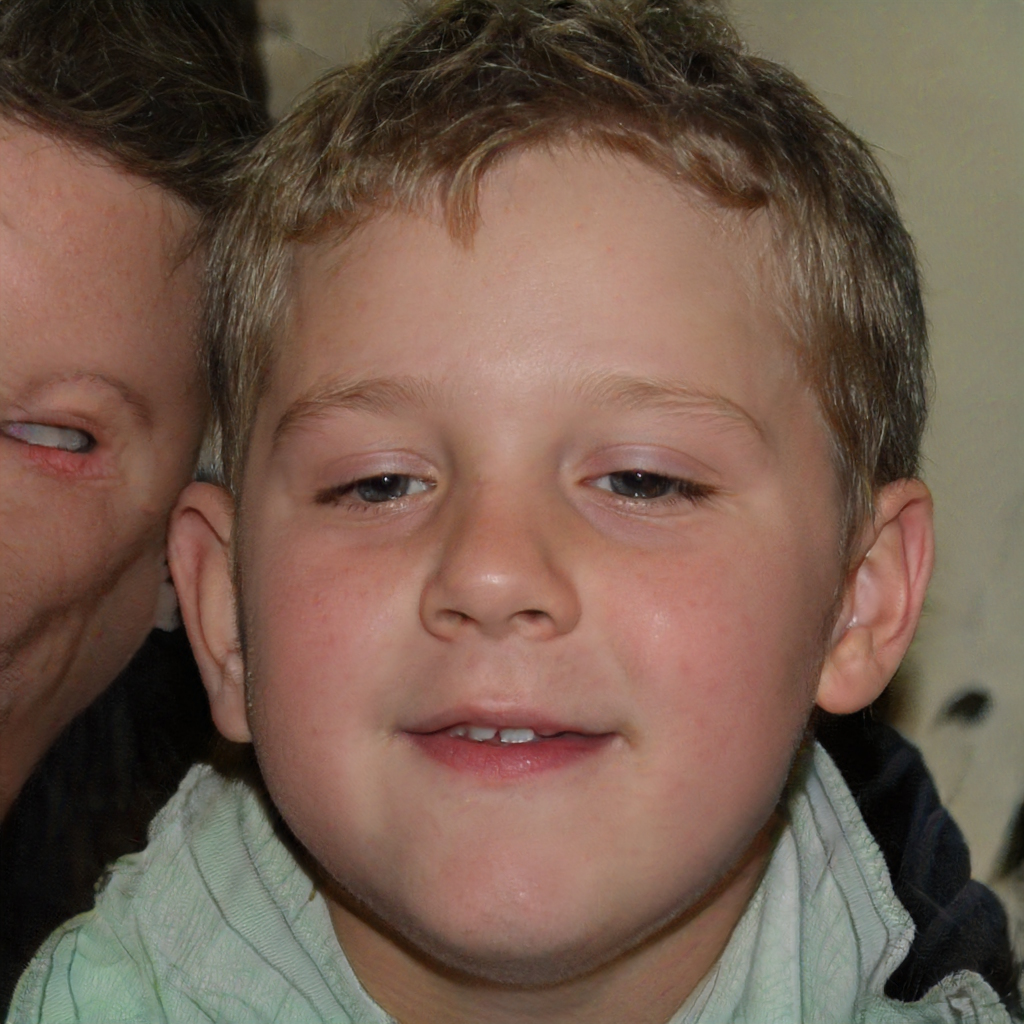
Gender: Male